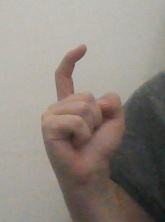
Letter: ra